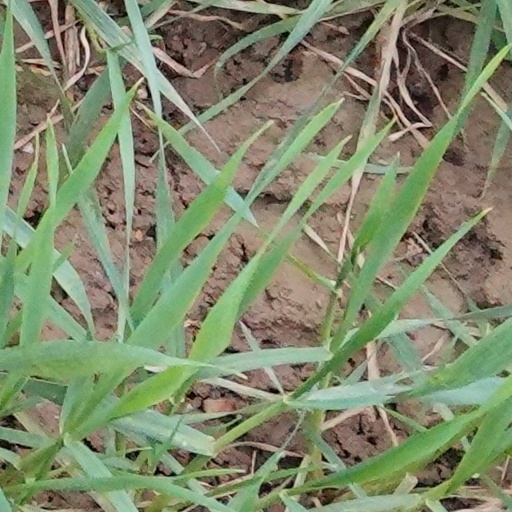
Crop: wheat